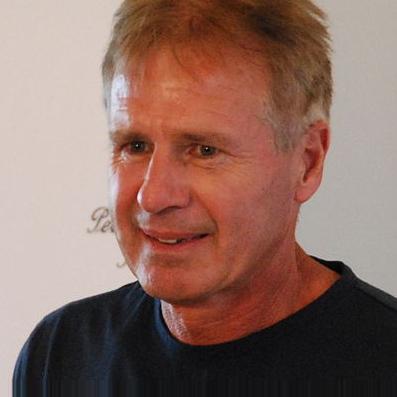
Age: 60